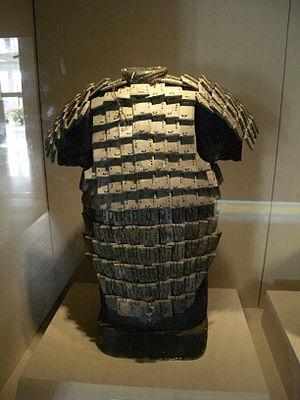
La dynastie Qin est la première dynastie impériale de la Chine, qui dure de 221 à 206 av. J.-C. C'est la conquête des six États issus de la chute de la dynastie Zhou par l'État de Qin, conquête unifiant de facto le pays, qui l'installe au pouvoir. Les quatorze années de règne de son fondateur, Qin Shi Huang, le premier empereur de l'histoire de la Chine, et de son fils Qin Er Shi, représentent, malgré cette brièveté, un tournant capital dans l'histoire nationale : cette courte période inaugure l'ère impériale qui voit se succéder de nombreuses autres dynasties jusqu'à la chute des Qing en 1912 avec la proclamation de la république.